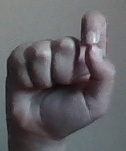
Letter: fa